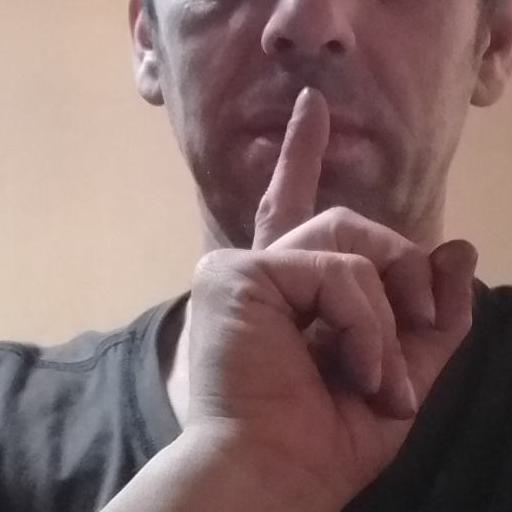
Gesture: mute